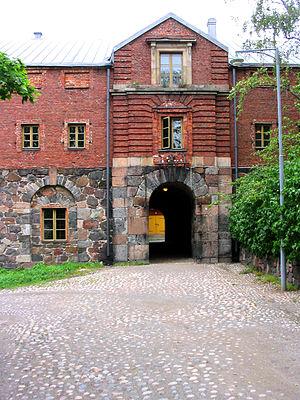
Cette liste des bâtiments historiques de Suomenlinna répertorie les bâtiments de Suomenlinna à Helsinki qui datent du milieu du XVIIIᵉ siècle.
Le Bâtiment en couronne Ehrensvärd est un petit bâtiment en forme de couronne situé dans Suomenlinna à Helsinki en Finlande.